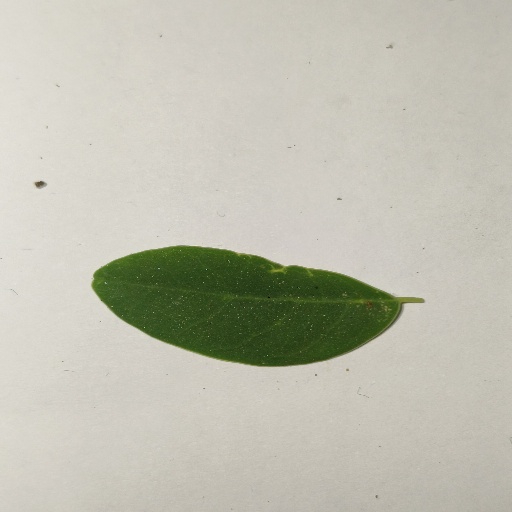
Species: Sojina
Leaf condition: Healthy Leaf